India–Saudi Arabia relations

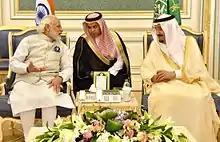

The two countries share a special relationship, and Saudi Arabia has been considered to be a popular migration destination for Indian Muslims who share strong cultural and religious ties with the Kingdom.